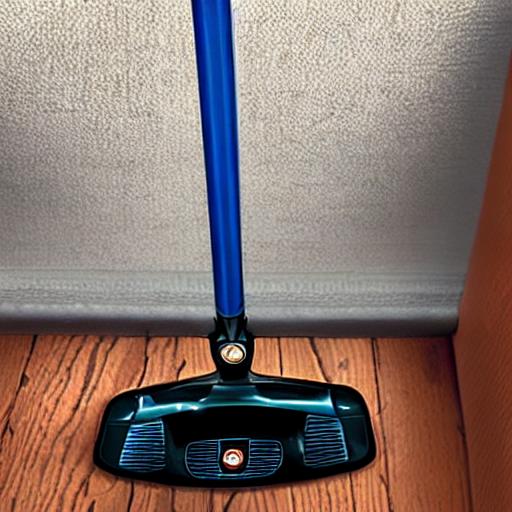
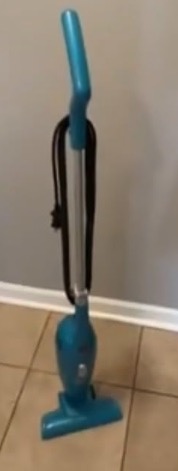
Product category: items_vacuum
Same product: no